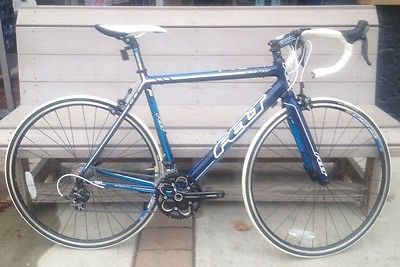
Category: bicycle